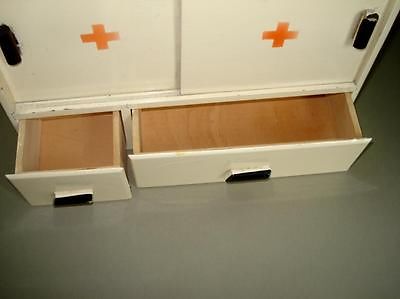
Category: cabinet